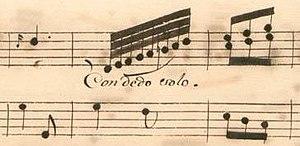
La marque con dedo solo de la sonate K. 379, telle qu'elle se présente dans le manuscrit de Parme, volume X no. 22. Scarlatti invente le glissando, utilisé ensuite au XIXe siècle.
La sonate K. 379 en fa majeur est une œuvre pour clavier du compositeur italien Domenico Scarlatti.